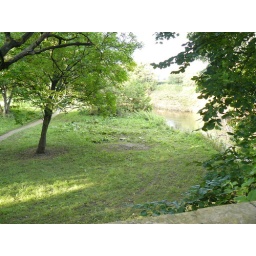
The river bank Shincliffe bridge towards Maiden casle, near the footpath sign